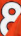
Number: 8